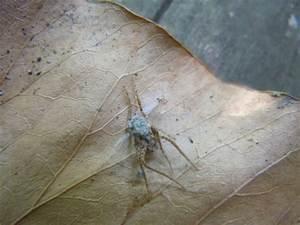
spider